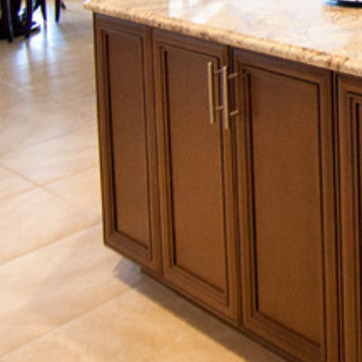
Material: wood